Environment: real
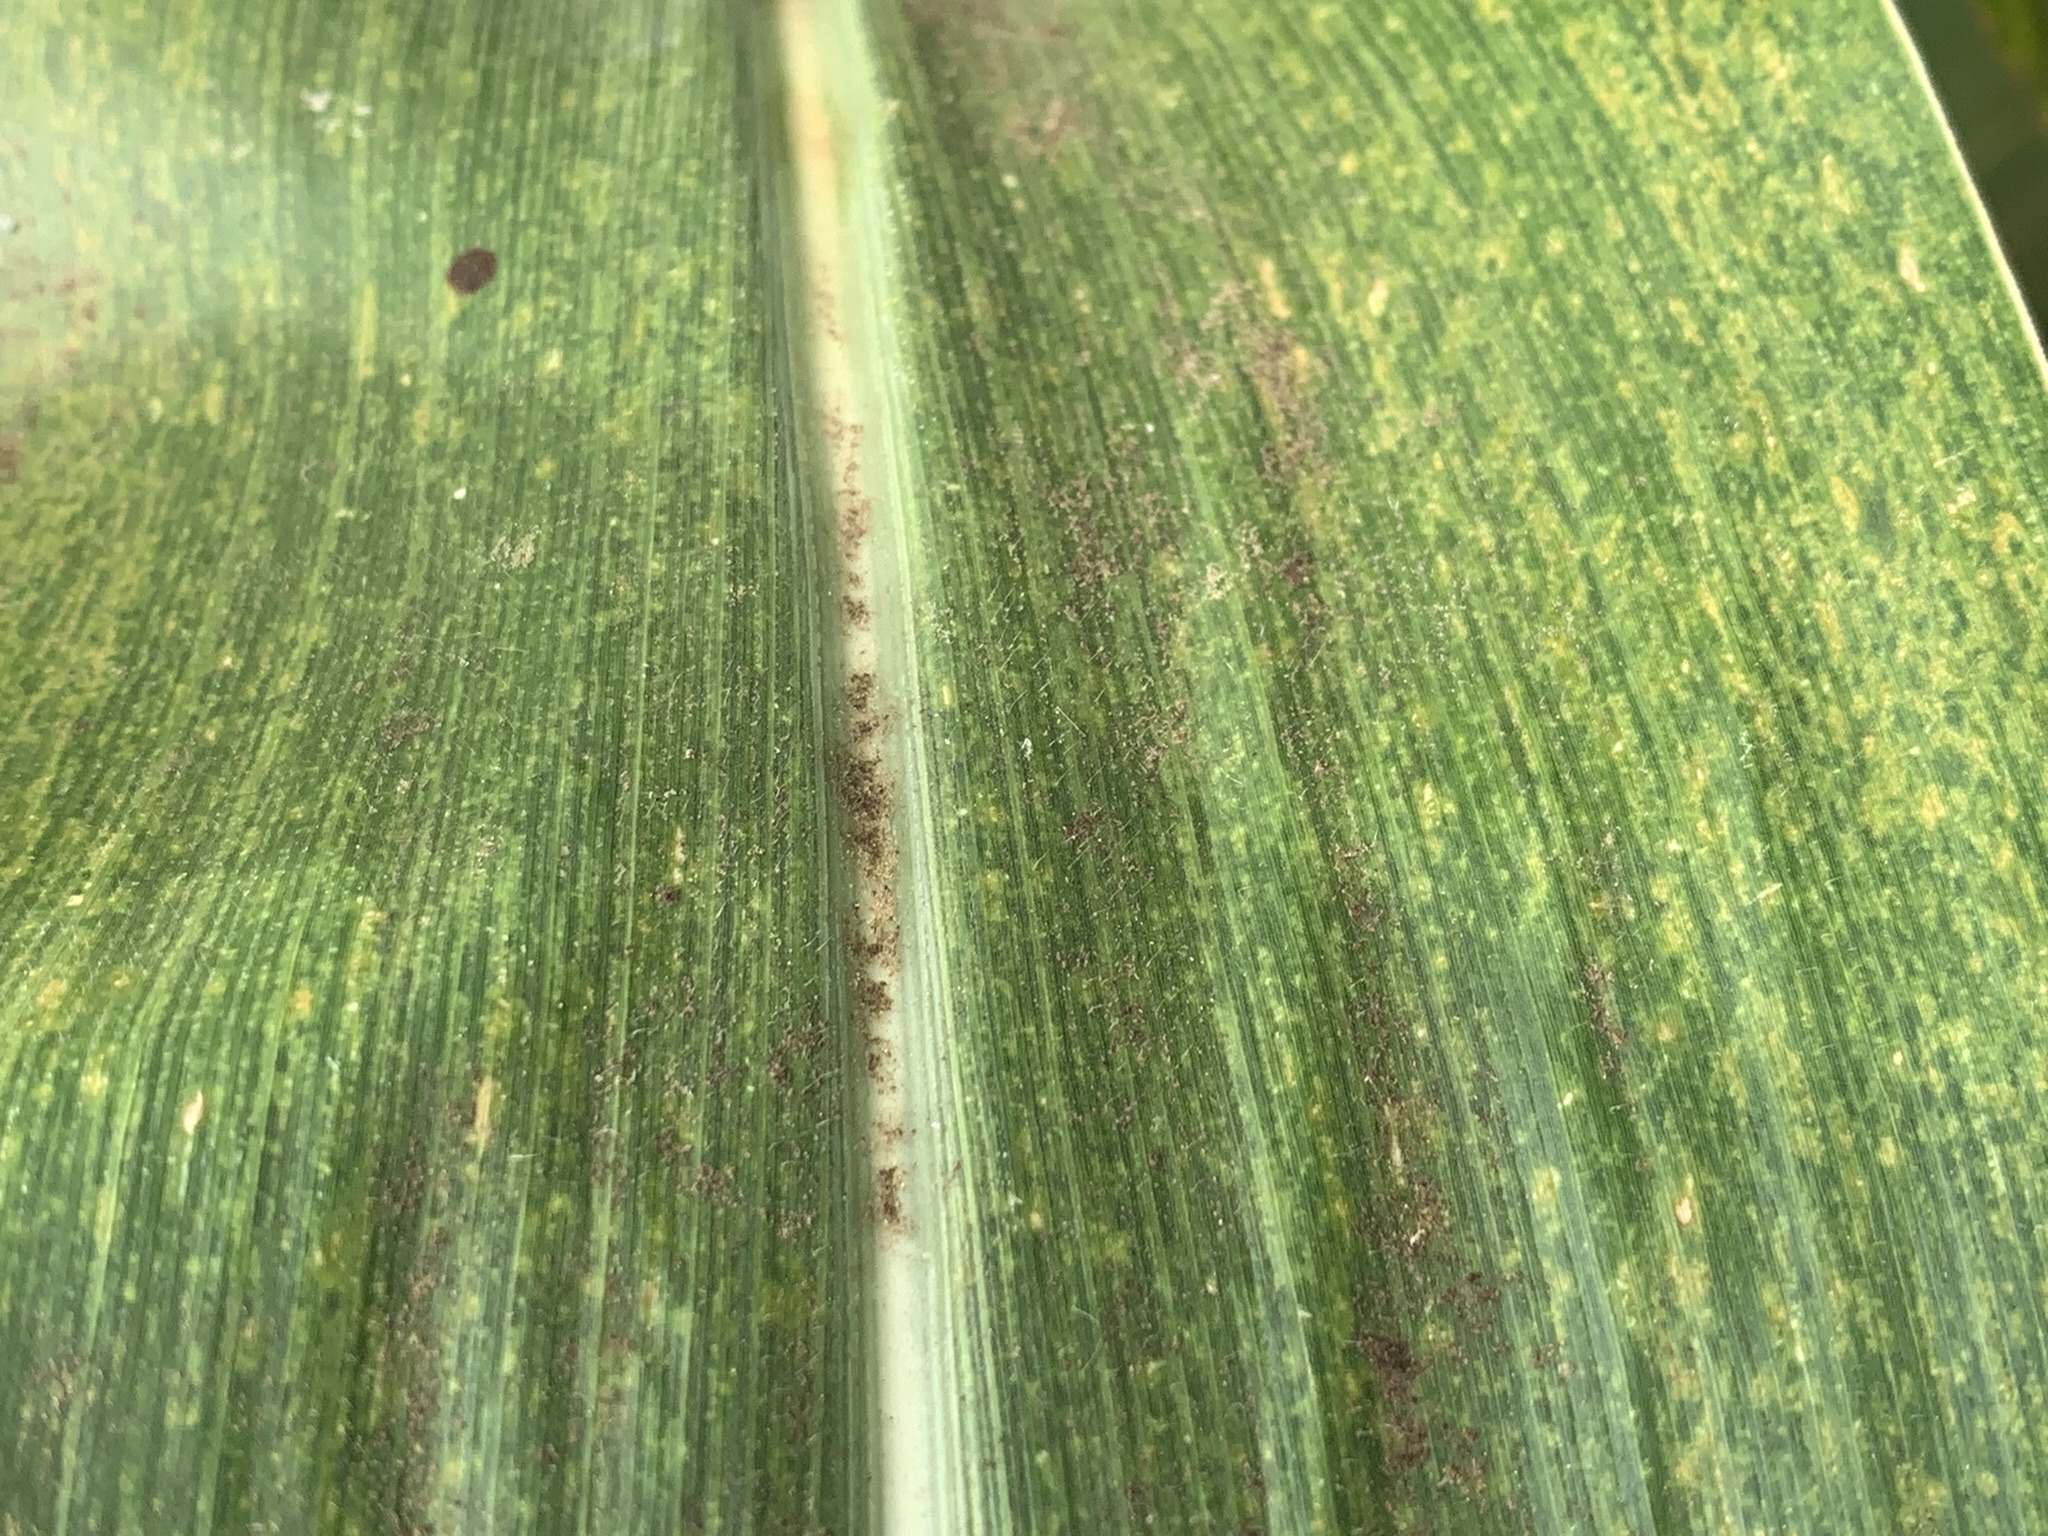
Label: lethal_necrosis